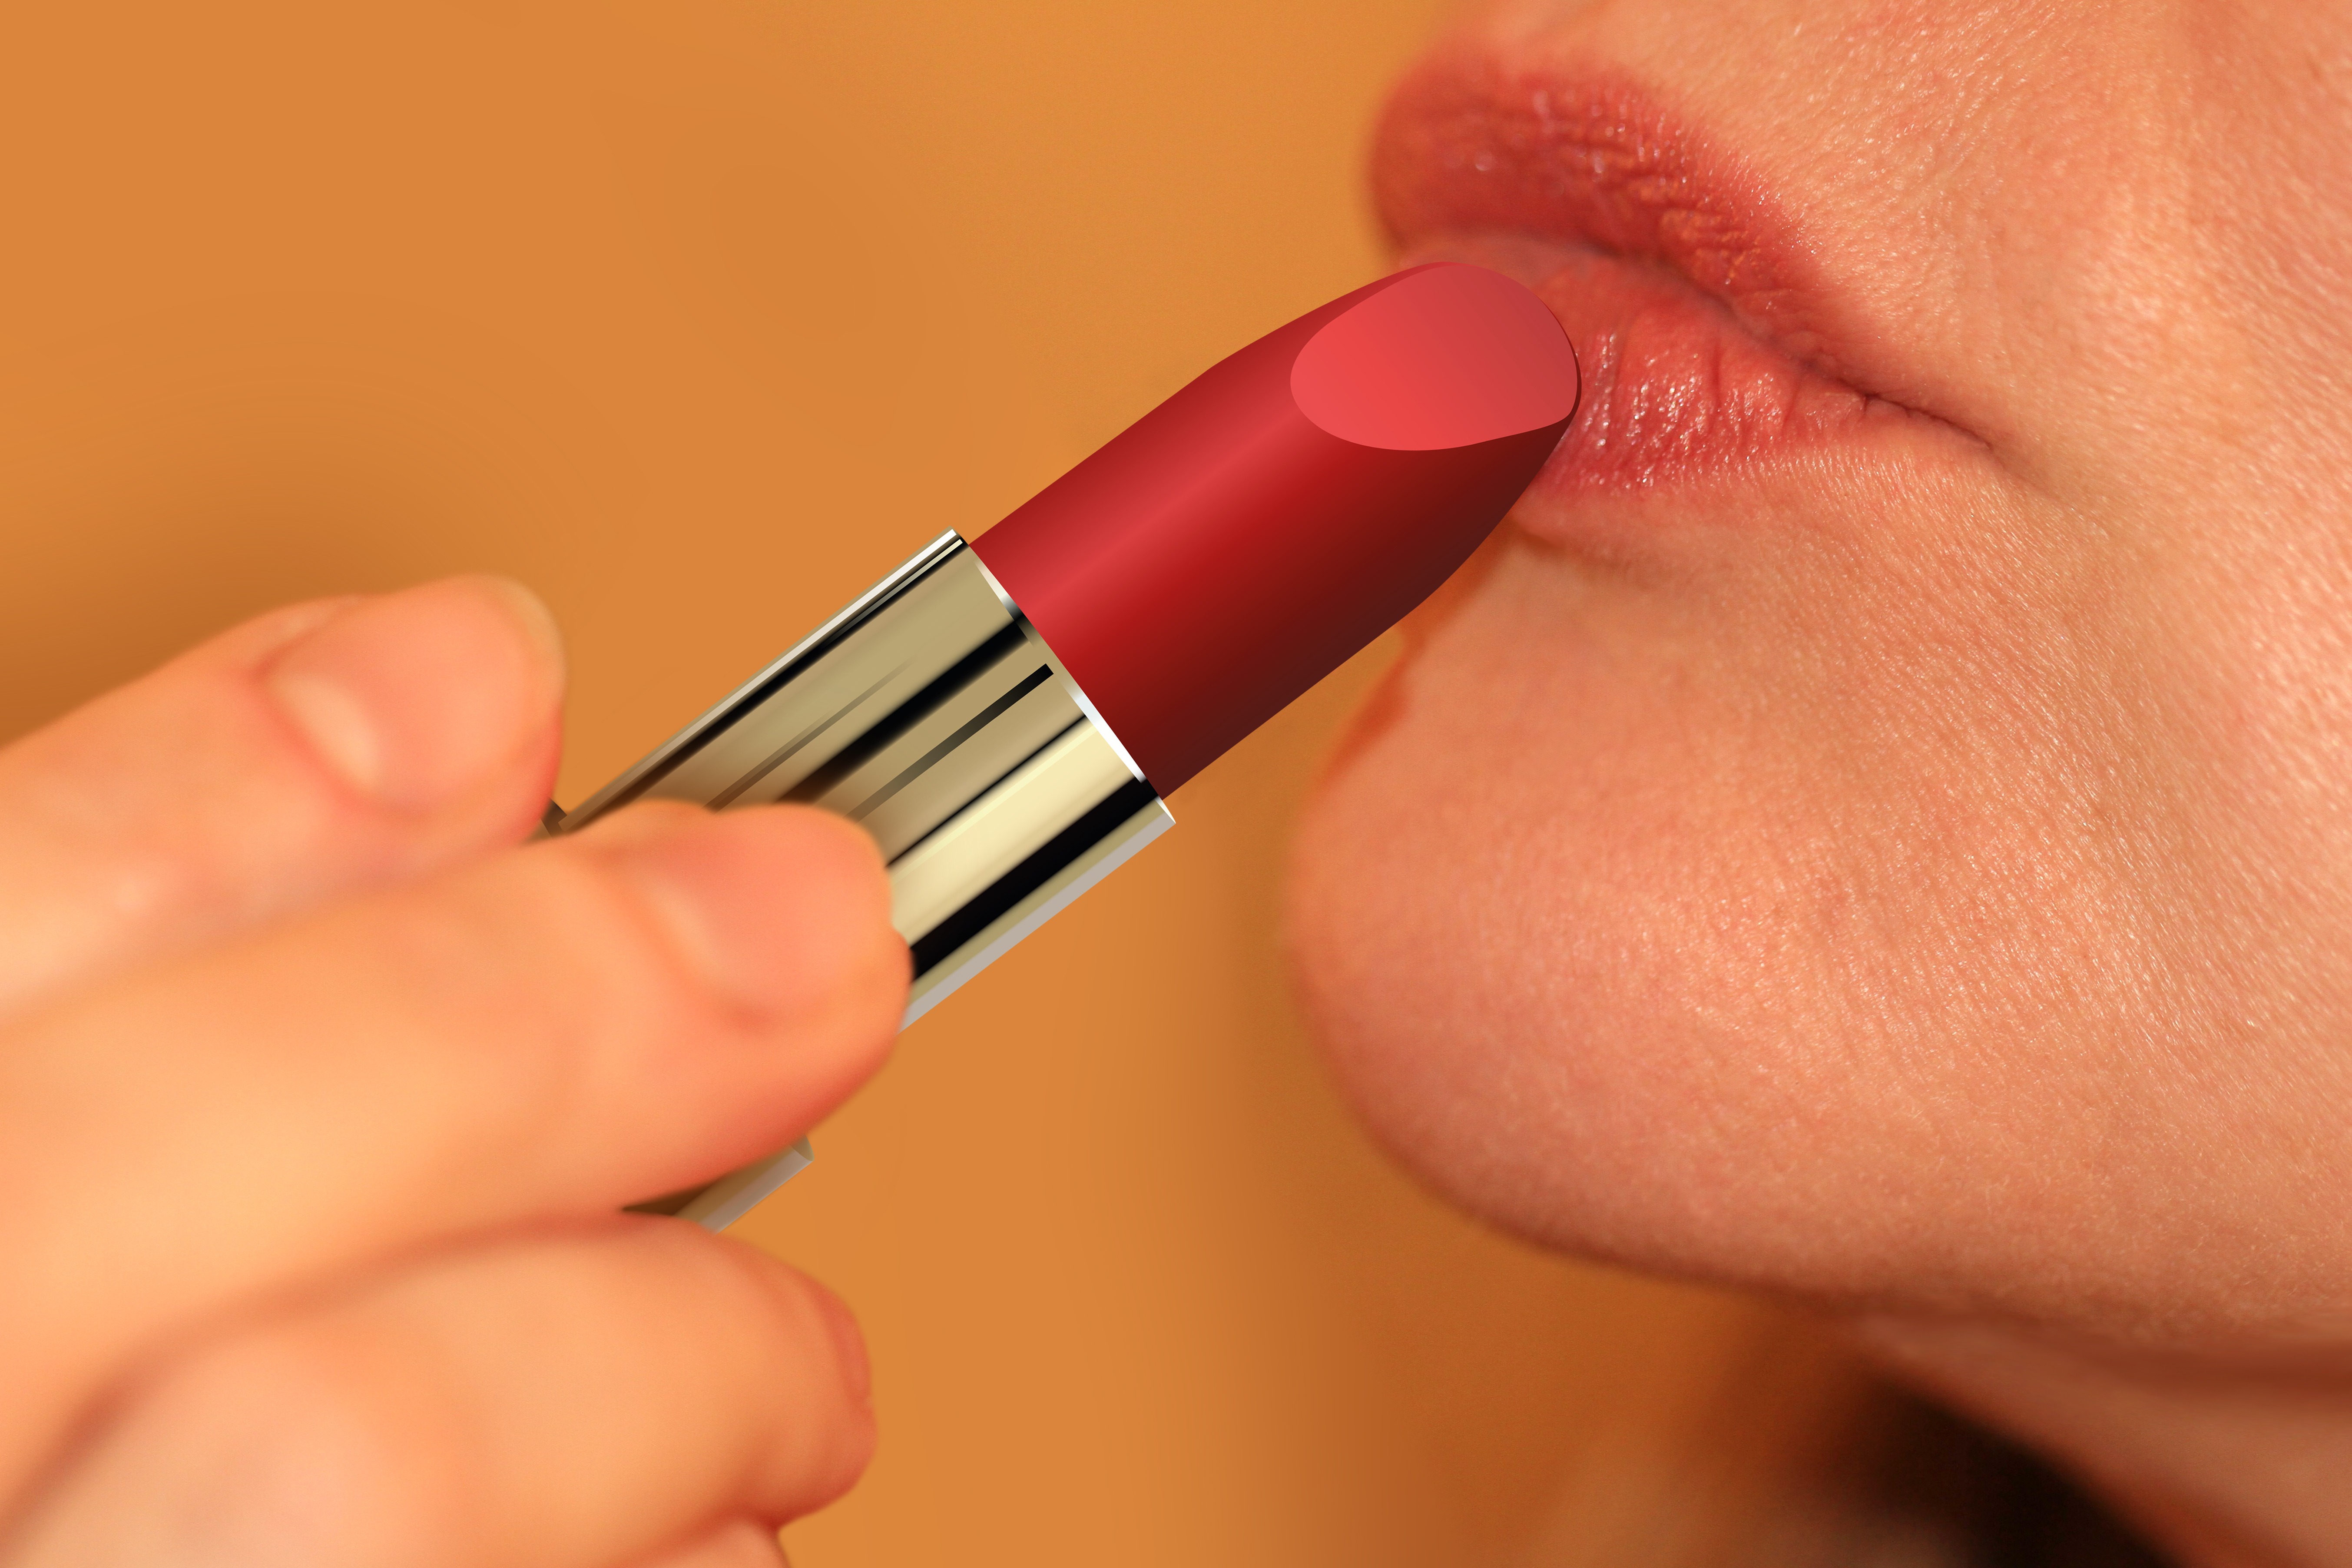
hand, woman, finger, red, nail, lip, feminine, eyebrow, mouth, make up, eyelash, close up, face, nose, cheek, eye, skin, lips, beauty, organ, melted, lipstick, cosmetics, 50 plus